United States in the Vietnam War

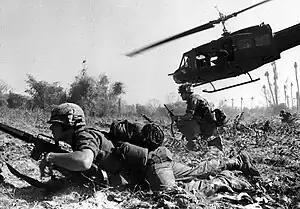

The involvement of the United States in the Vietnam War began in the 1950s and greatly escalated in 1965 until its withdrawal in 1973. The U.S. military presence in Vietnam peaked in April 1969, with 543,000 military personnel stationed in the country. By the end of the U.S. involvement, more than 3.1 million Americans had been stationed in Vietnam, and 58,279 had been killed.